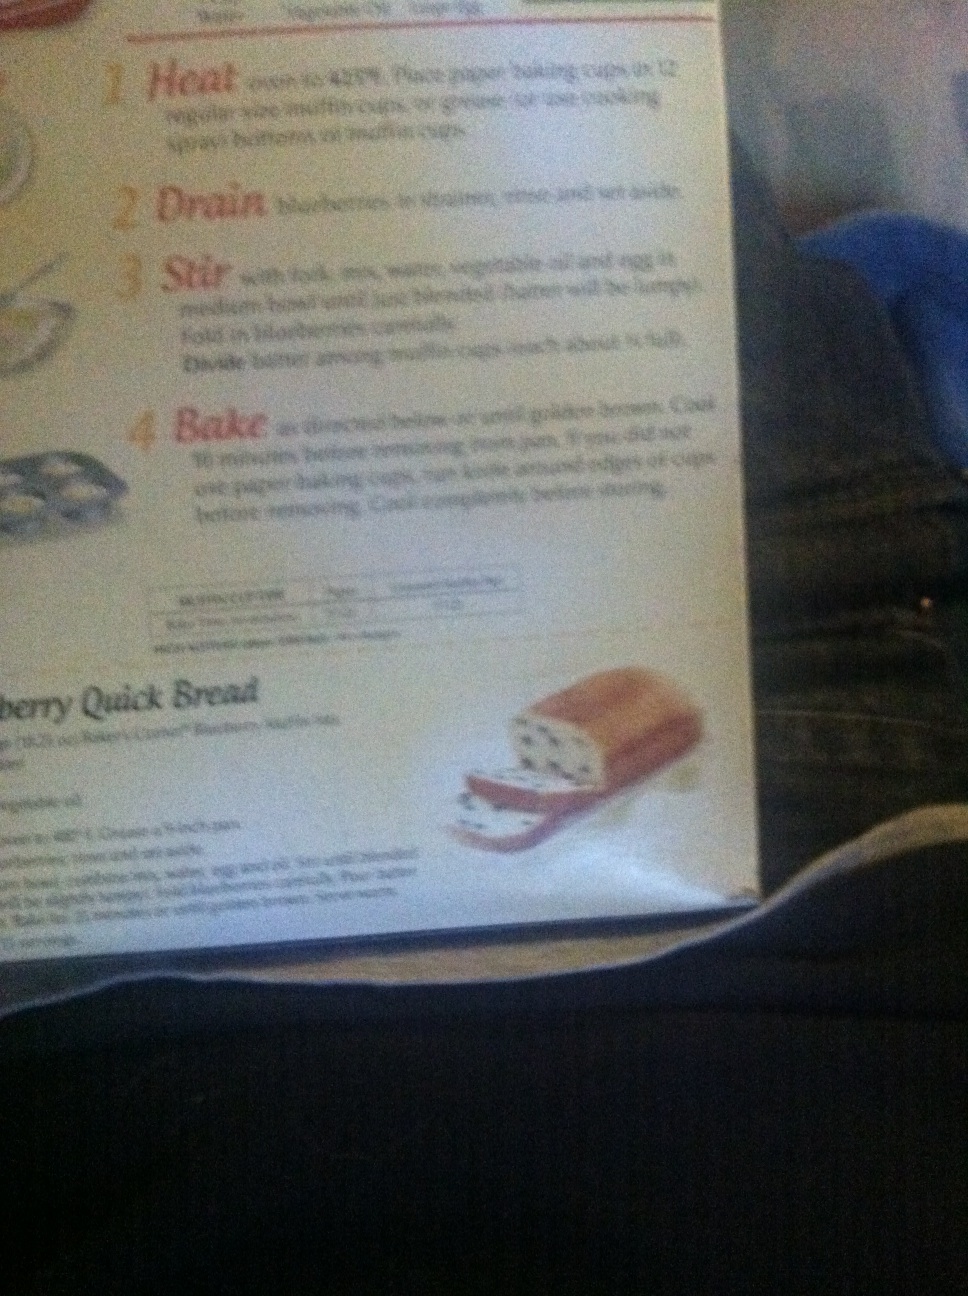Question: What brand of muffins are these?
Answer: unanswerable